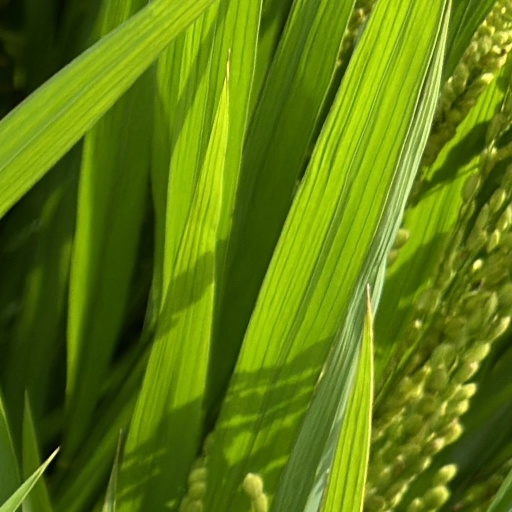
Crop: rice